Chhaupadi

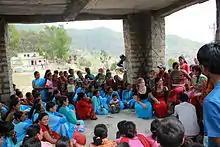
Awareness raising through education is taking place among young girls to modify or eliminate the practice of chhaupadi in Nepal.

Chhaupadi is a form of menstrual taboo which prohibits women and girls from participating in normal family activities while menstruating, as they are considered "impure". Chhaupadi is said to be practiced primarily in the western part of Nepal, but the same is true for city dwellers also. It is practiced all over the country with different names and practiced in different ways.